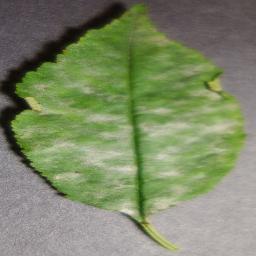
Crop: cherry
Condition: (including_sour)_powdery_mildew